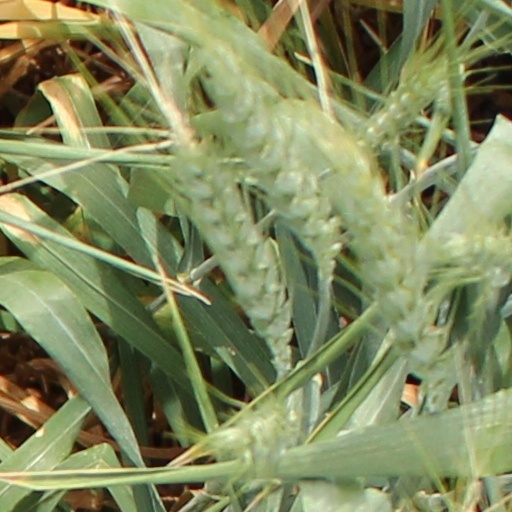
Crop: wheat